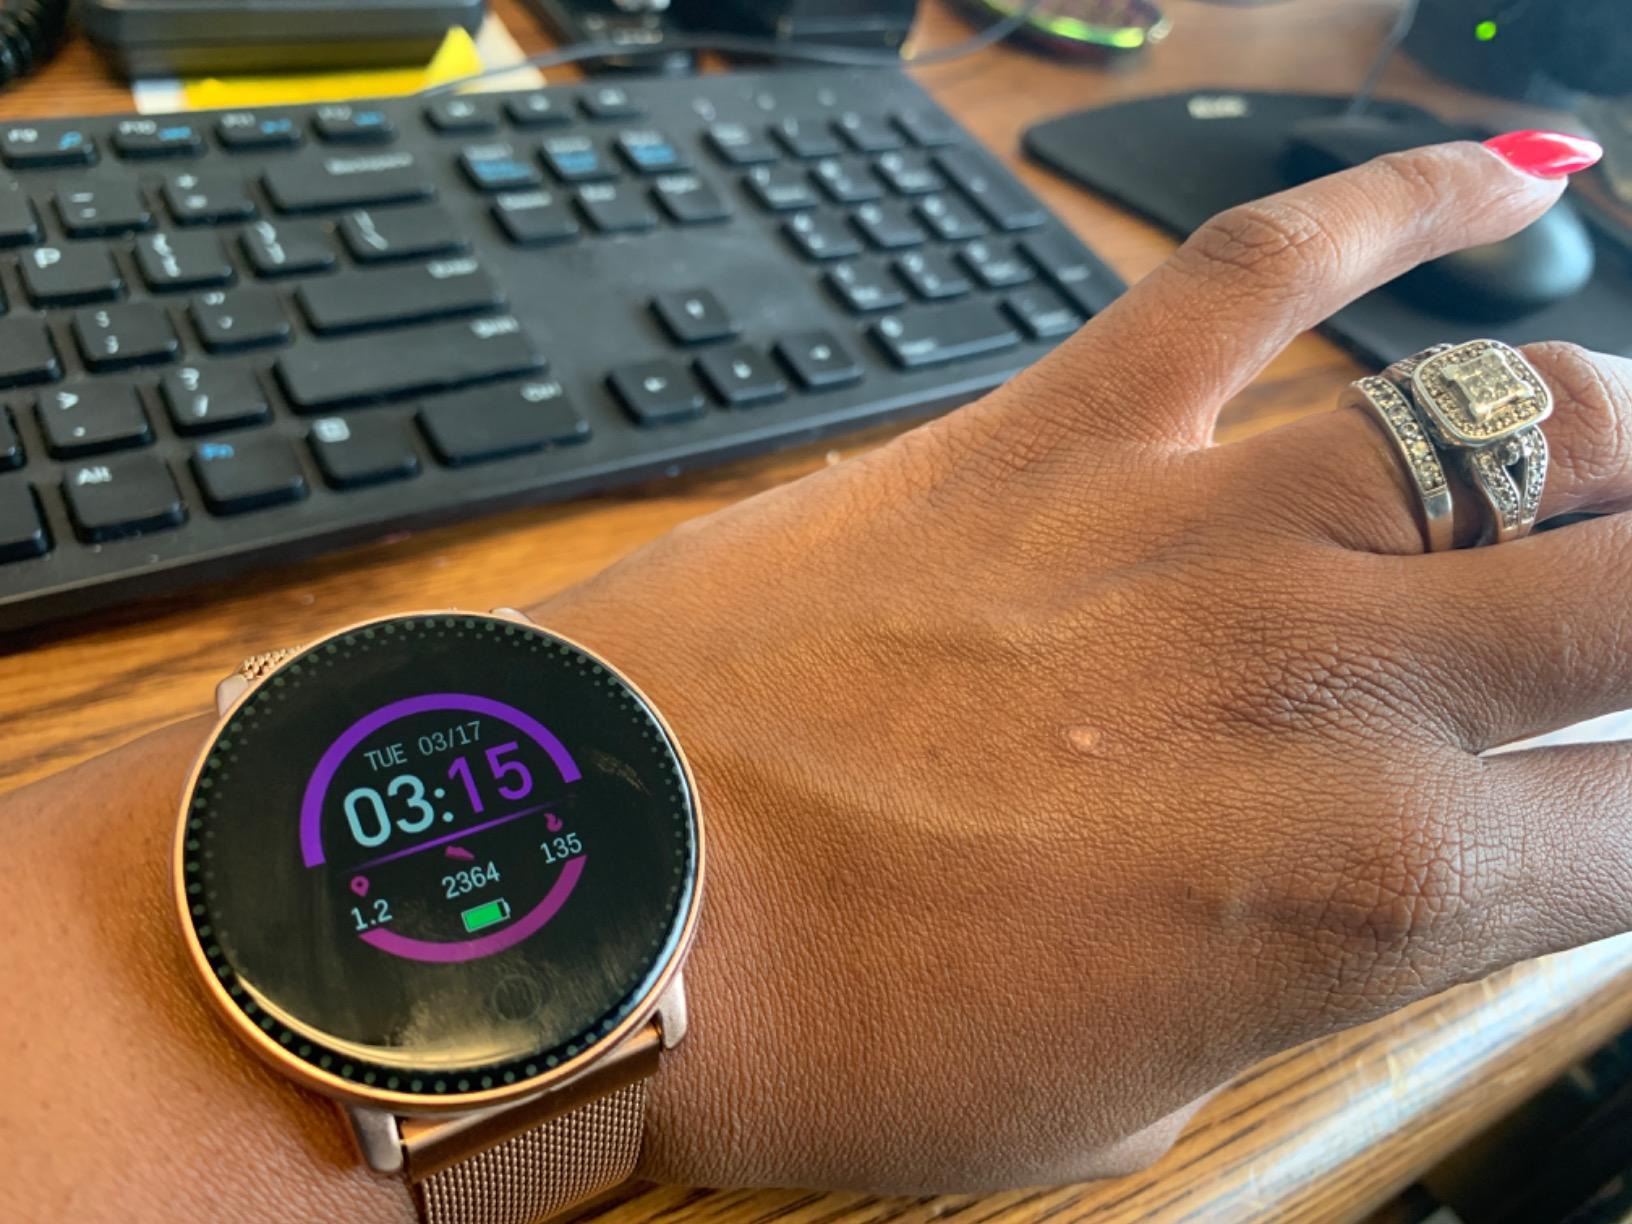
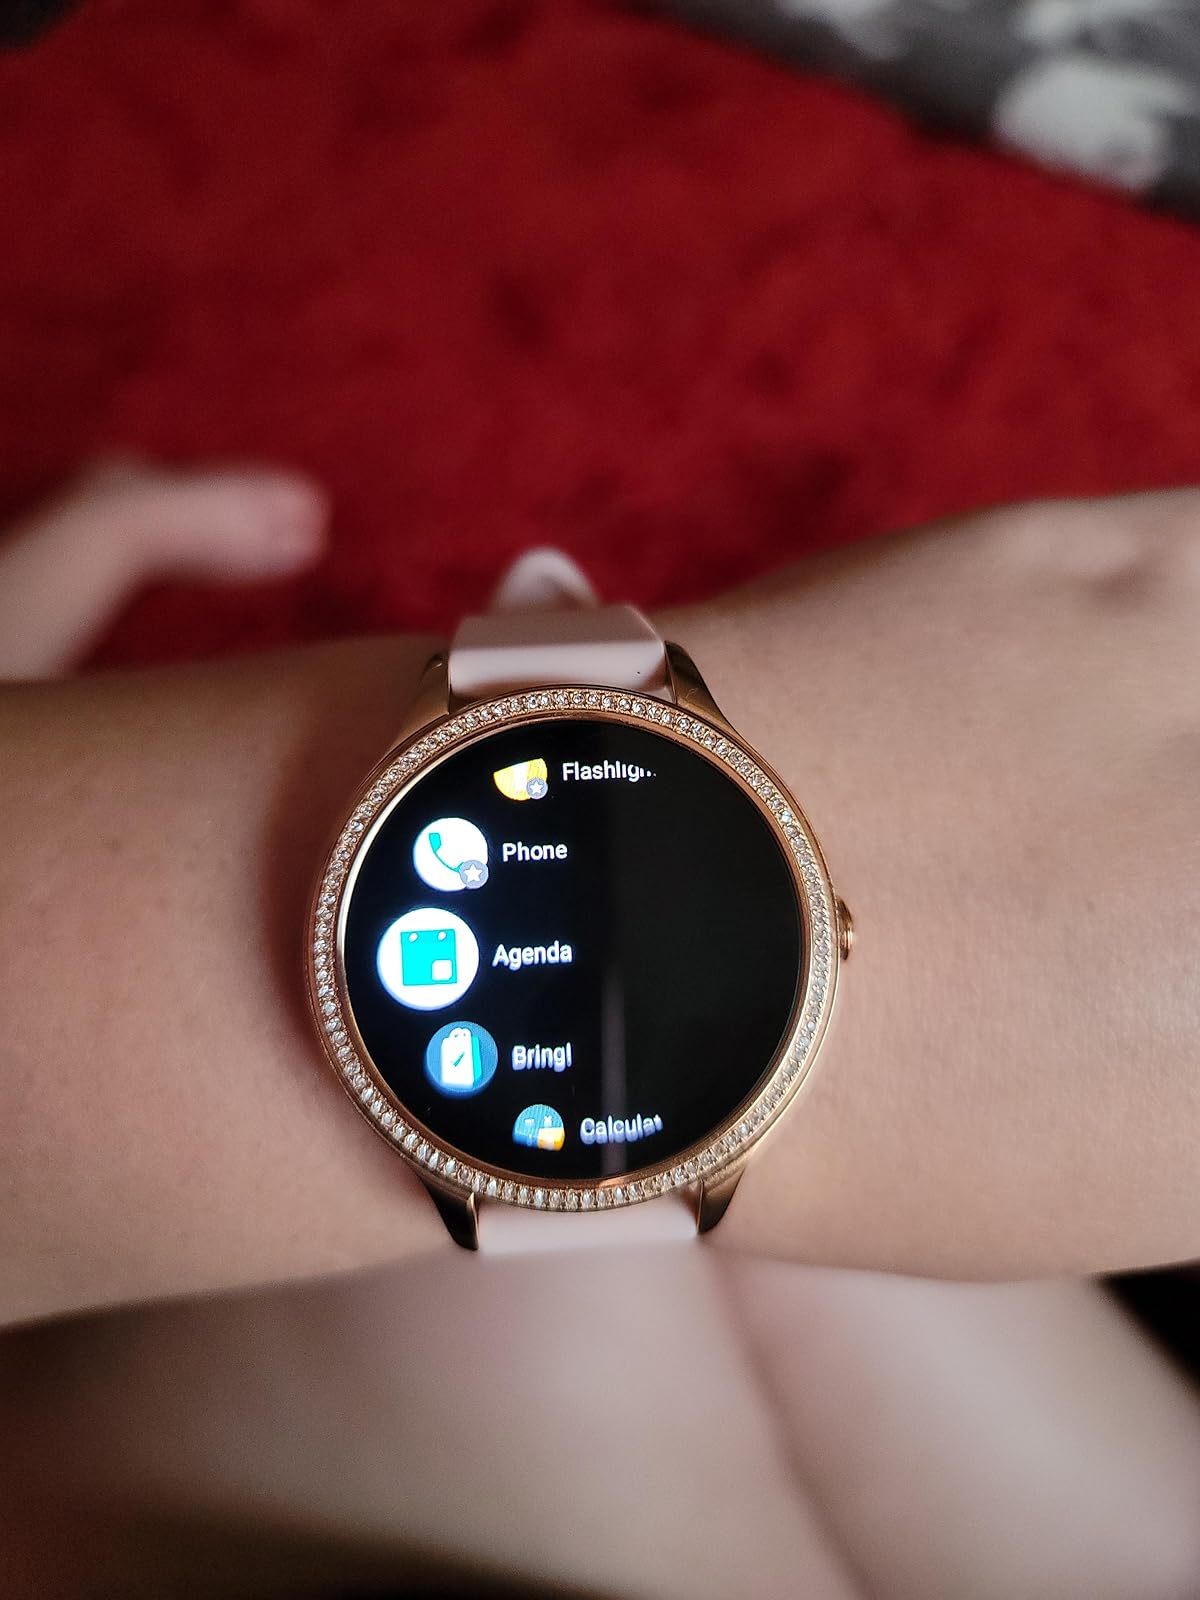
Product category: smartwatch
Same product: no